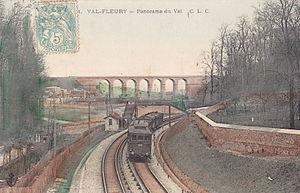
Carte postale ancienne éditée par CLC n°1 :VAL-FLEURY - Panorama du Val
La ligne des Invalides à Versailles-Rive-Gauche, dite plus simplement ligne des Invalides, est une ligne ferroviaire française, de la région Île-de-France, à écartement standard et à double voie. Elle relie la gare des Invalides, à Paris, à la gare de Versailles-Château-Rive-Gauche.
Initialement appelé le viaduc du Val-Fleury, le viaduc de Meudon ou pont Hélène se situe dans la Ville de Meudon dans les Hauts-de-Seine.